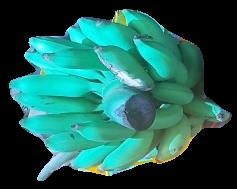
Variety: elakki-bale
Grade: grade2